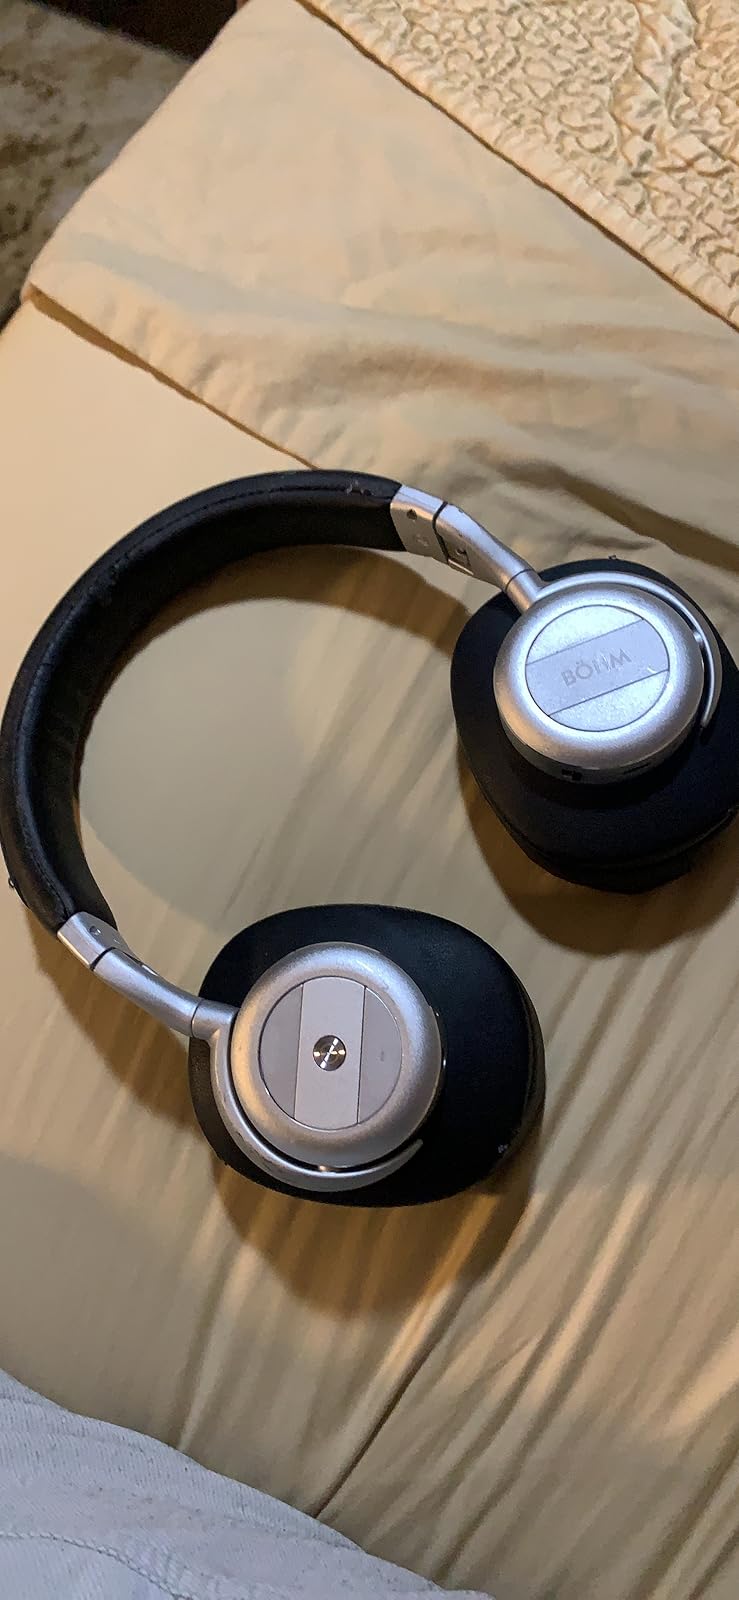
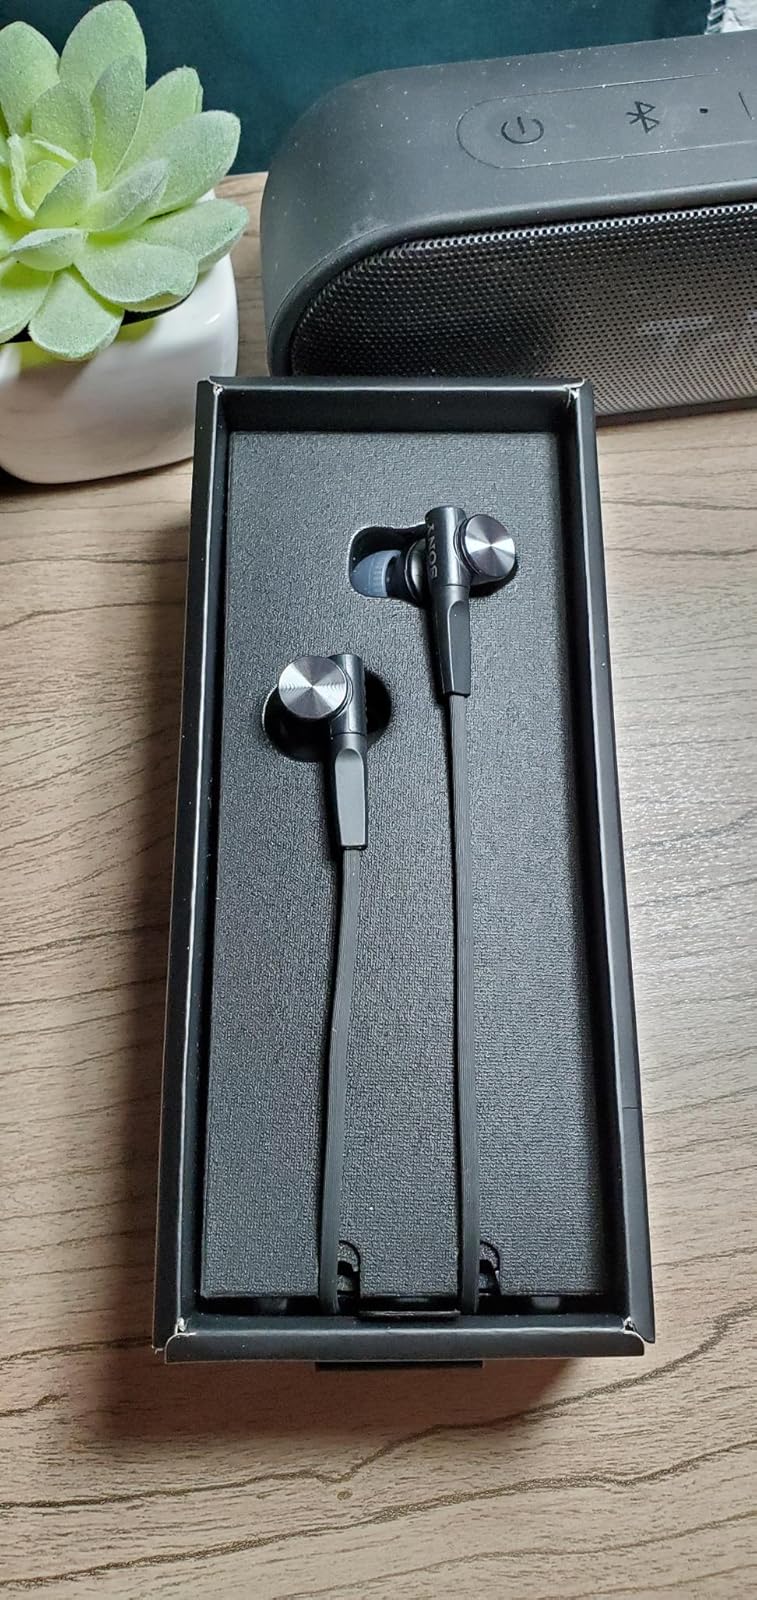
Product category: headphones
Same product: no